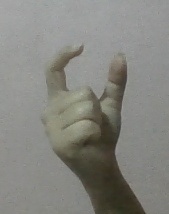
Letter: nun